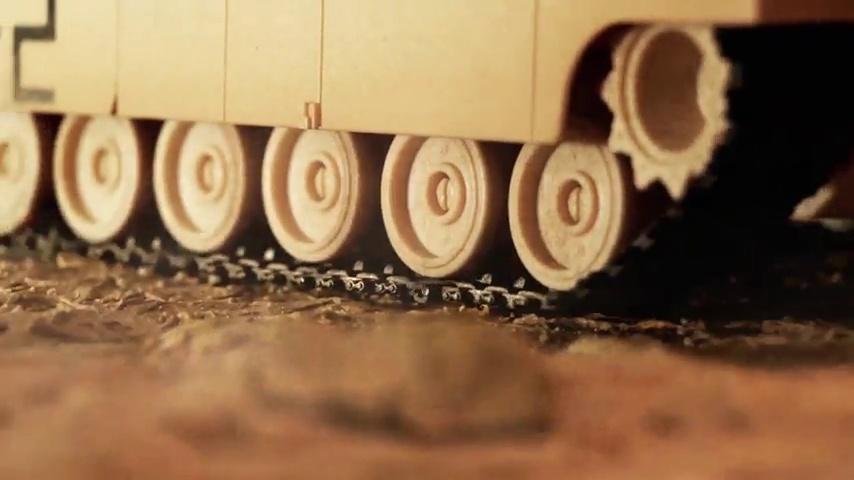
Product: Click N’ Play Military Police Elite SWAT Patrol Team 32 Piece Play Set with Accessories
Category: Toys & Games | Toy Figures & Playsets | Playsets & Vehicles | Playsets
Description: COLLECT THEM ALL Also available from Click N’ Play; military army base, command center, military navy dinghy boats, combat, and rescue helicopters, army tank, military action figure sets, military vehicles, and more.
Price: $18.79
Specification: ProductDimensions:11.2x7.2x2.2inches|ItemWeight:15.2ounces|ShippingWeight:15.2ounces(Viewshippingratesandpolicies)|ASIN:B0763T77MW|Itemmodelnumber:CNP1333|Manufacturerrecommendedage:36months-10years